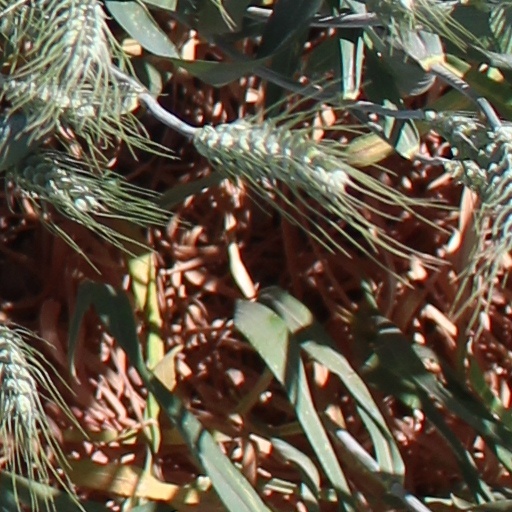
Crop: wheat